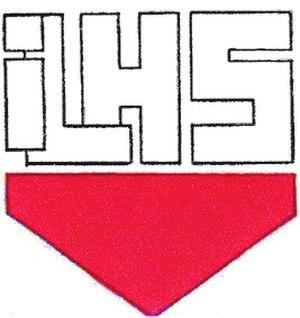
Logo de l'ILHS
L'Atelier liégeois pour la promotion de l'histoire et des archives sociales, anciennenement Institut liégeois d'histoire sociale, est un centre d'archives subventionné par la Fédération Wallonie-Bruxelles créé en octobre 1987 à l'initiative de Linda Musin avec le soutien de la Fédération liégeoise du parti socialiste, de la Fédération des Mutualités socialistes et Syndicales, de Présence et Action culturelles et de l'Office des Bibliothécaires et des Amis de la Lecture. À cette époque, il porte le nom d'Institut liégeois d'histoire sociale.